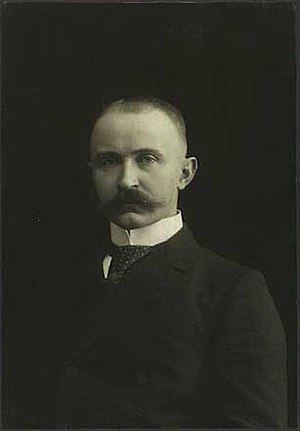
Laurids Bruun
Laurids Bruun. Foto: Frederik Riise
Laurids Bruun var en dansk forfatter.